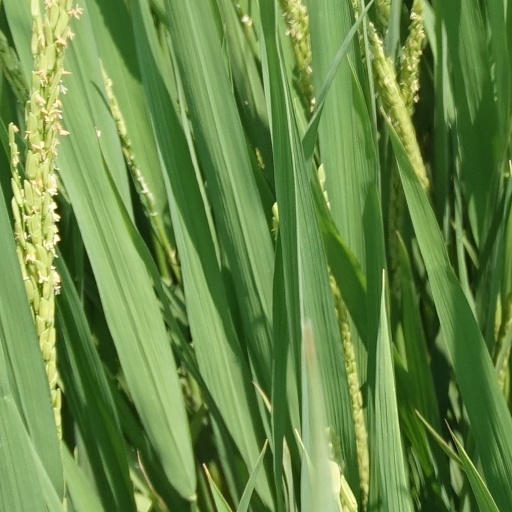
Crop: rice